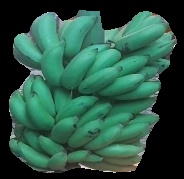
Variety: elakki-bale
Grade: grade2